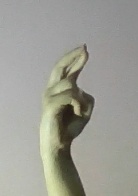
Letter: zay